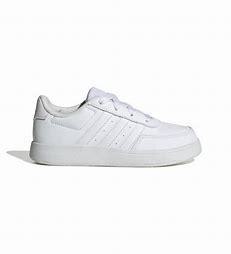
Brand: Adidas
Model: Breaknet